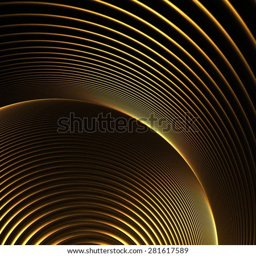
the original elegant geometric abstraction in gold colors